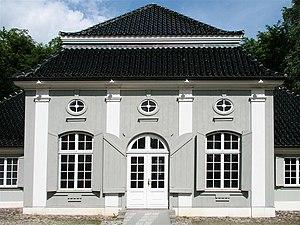
Le pavillon de chasse de Sielbeck se trouve à côté d'Eutin dans le Schleswig-Holstein. Cette petite maison de plaisance baroque construite en 1776 se situe sur le plus haut point de la Suisse du Holstein entre le lac de Keller et le lac d'Uklei. C'est un monument protégé depuis 1965.